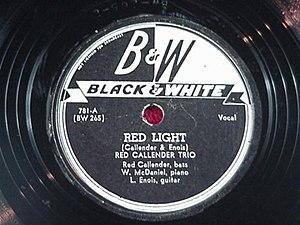
Black and White Records est une compagnie de disques indépendante, active du milieu des années 1940 au milieu des années 1950.